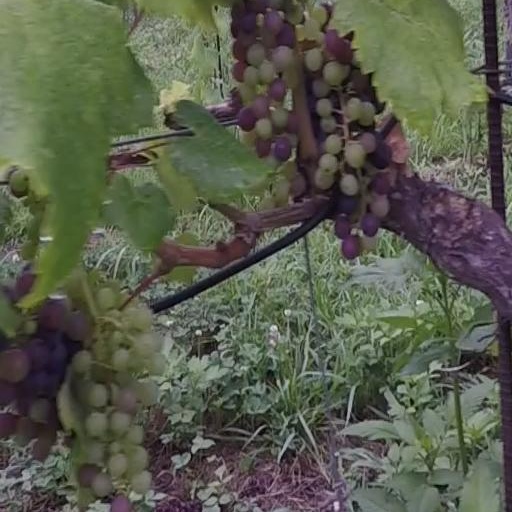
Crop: grape